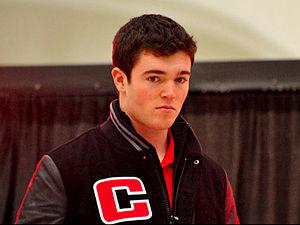
Scott Harrington est un joueur professionnel canadien de hockey sur glace qui évolue au poste de défenseur.